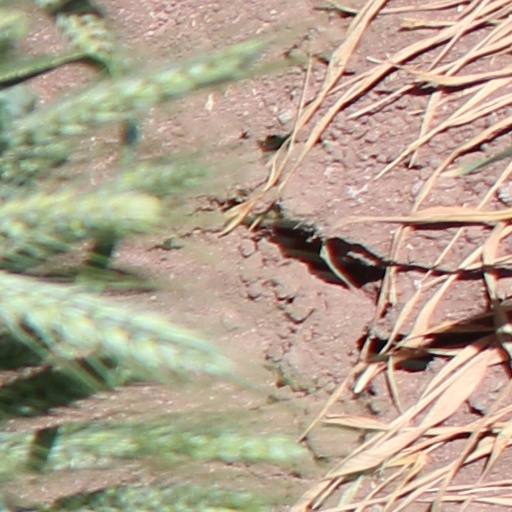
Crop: wheat